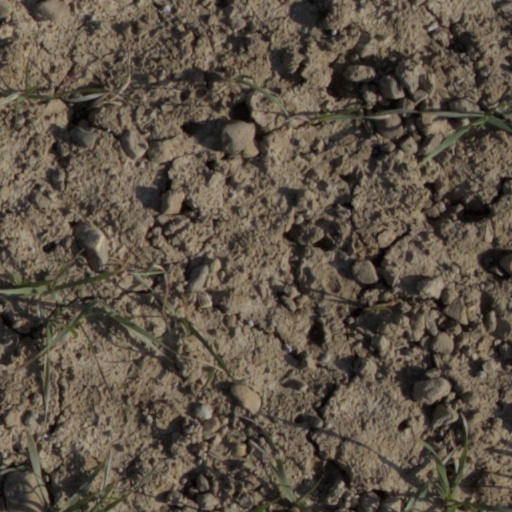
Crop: wheat